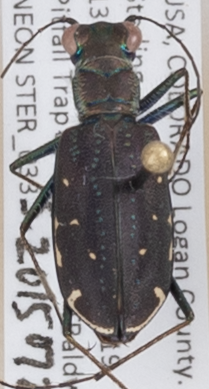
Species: Cicindela punctulata
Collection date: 2015-07-23
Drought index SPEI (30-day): -0.2
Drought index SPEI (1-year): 1.45
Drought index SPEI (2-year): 1.498